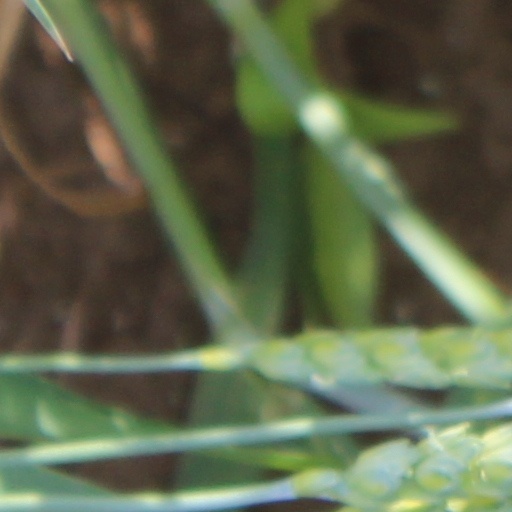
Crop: wheat